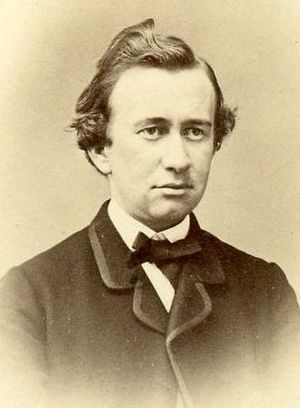
L. Christian Meulengracht
Laurits Christian Meulengracht var en dansk virksomhedsleder og politiker.